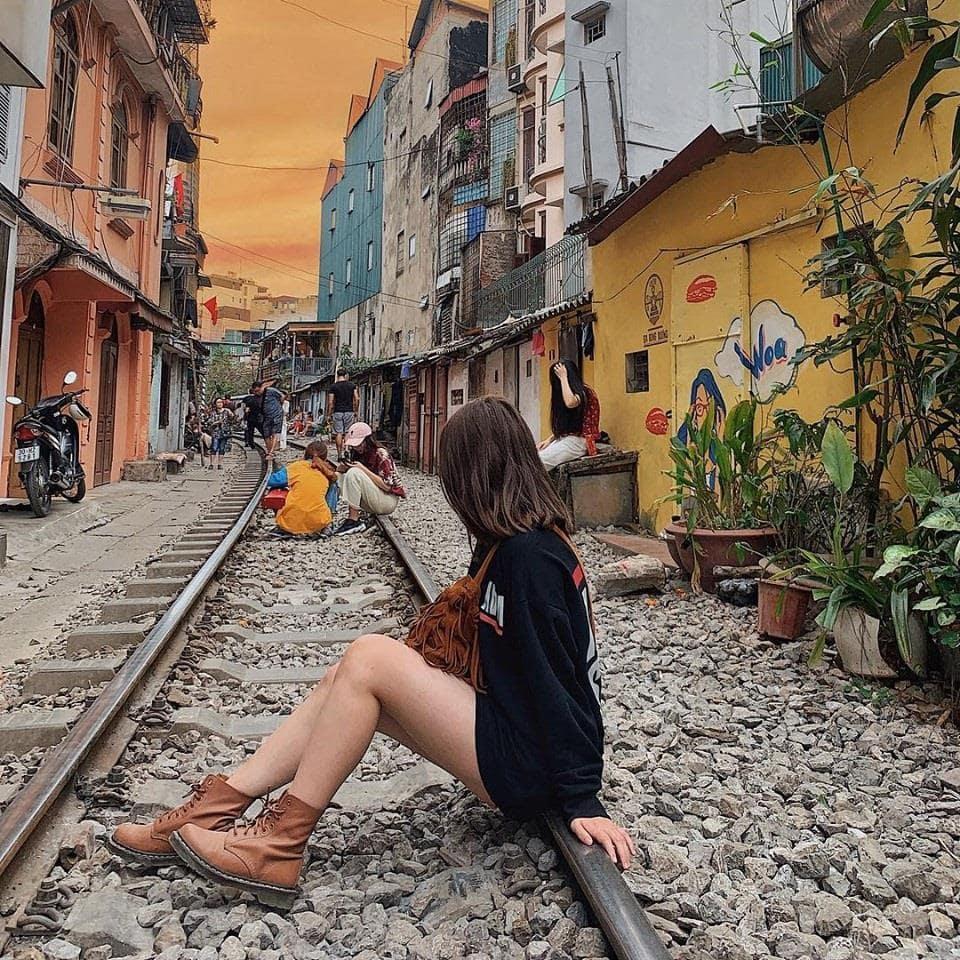
có một cô gái mặc áo đen đang ngồi trên đường ray tàu hoả